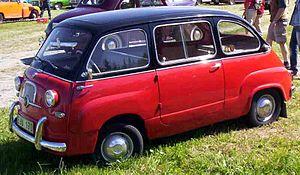
La Fiat 600 est une automobile fabriquée internationalement par le constructeur italien Fiat entre 1955 et 1969 en Italie et avec parfois des partenaires locaux dans d'autres pays, jusqu'en 1982 en Argentine et Colombie. Elle est considérée comme l'icône du miracle économique italien.